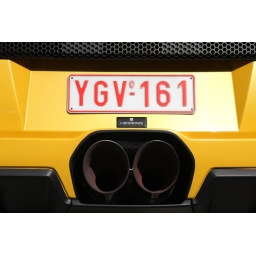
Lamborghini Murcielago - spotted in the Paddock Club car park